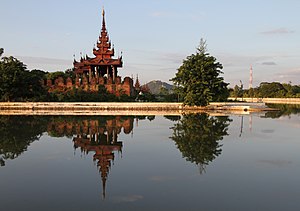
Mandalay
Kongelige palads
Mandalay er den næststørste by i Myanmar og havde i 2005 en befolkning på 927.000.